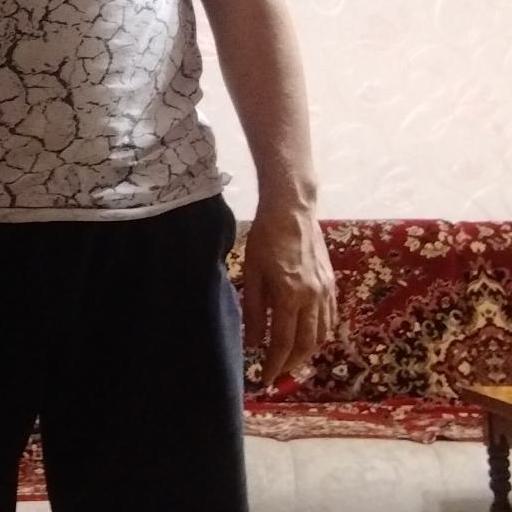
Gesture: no_gesture